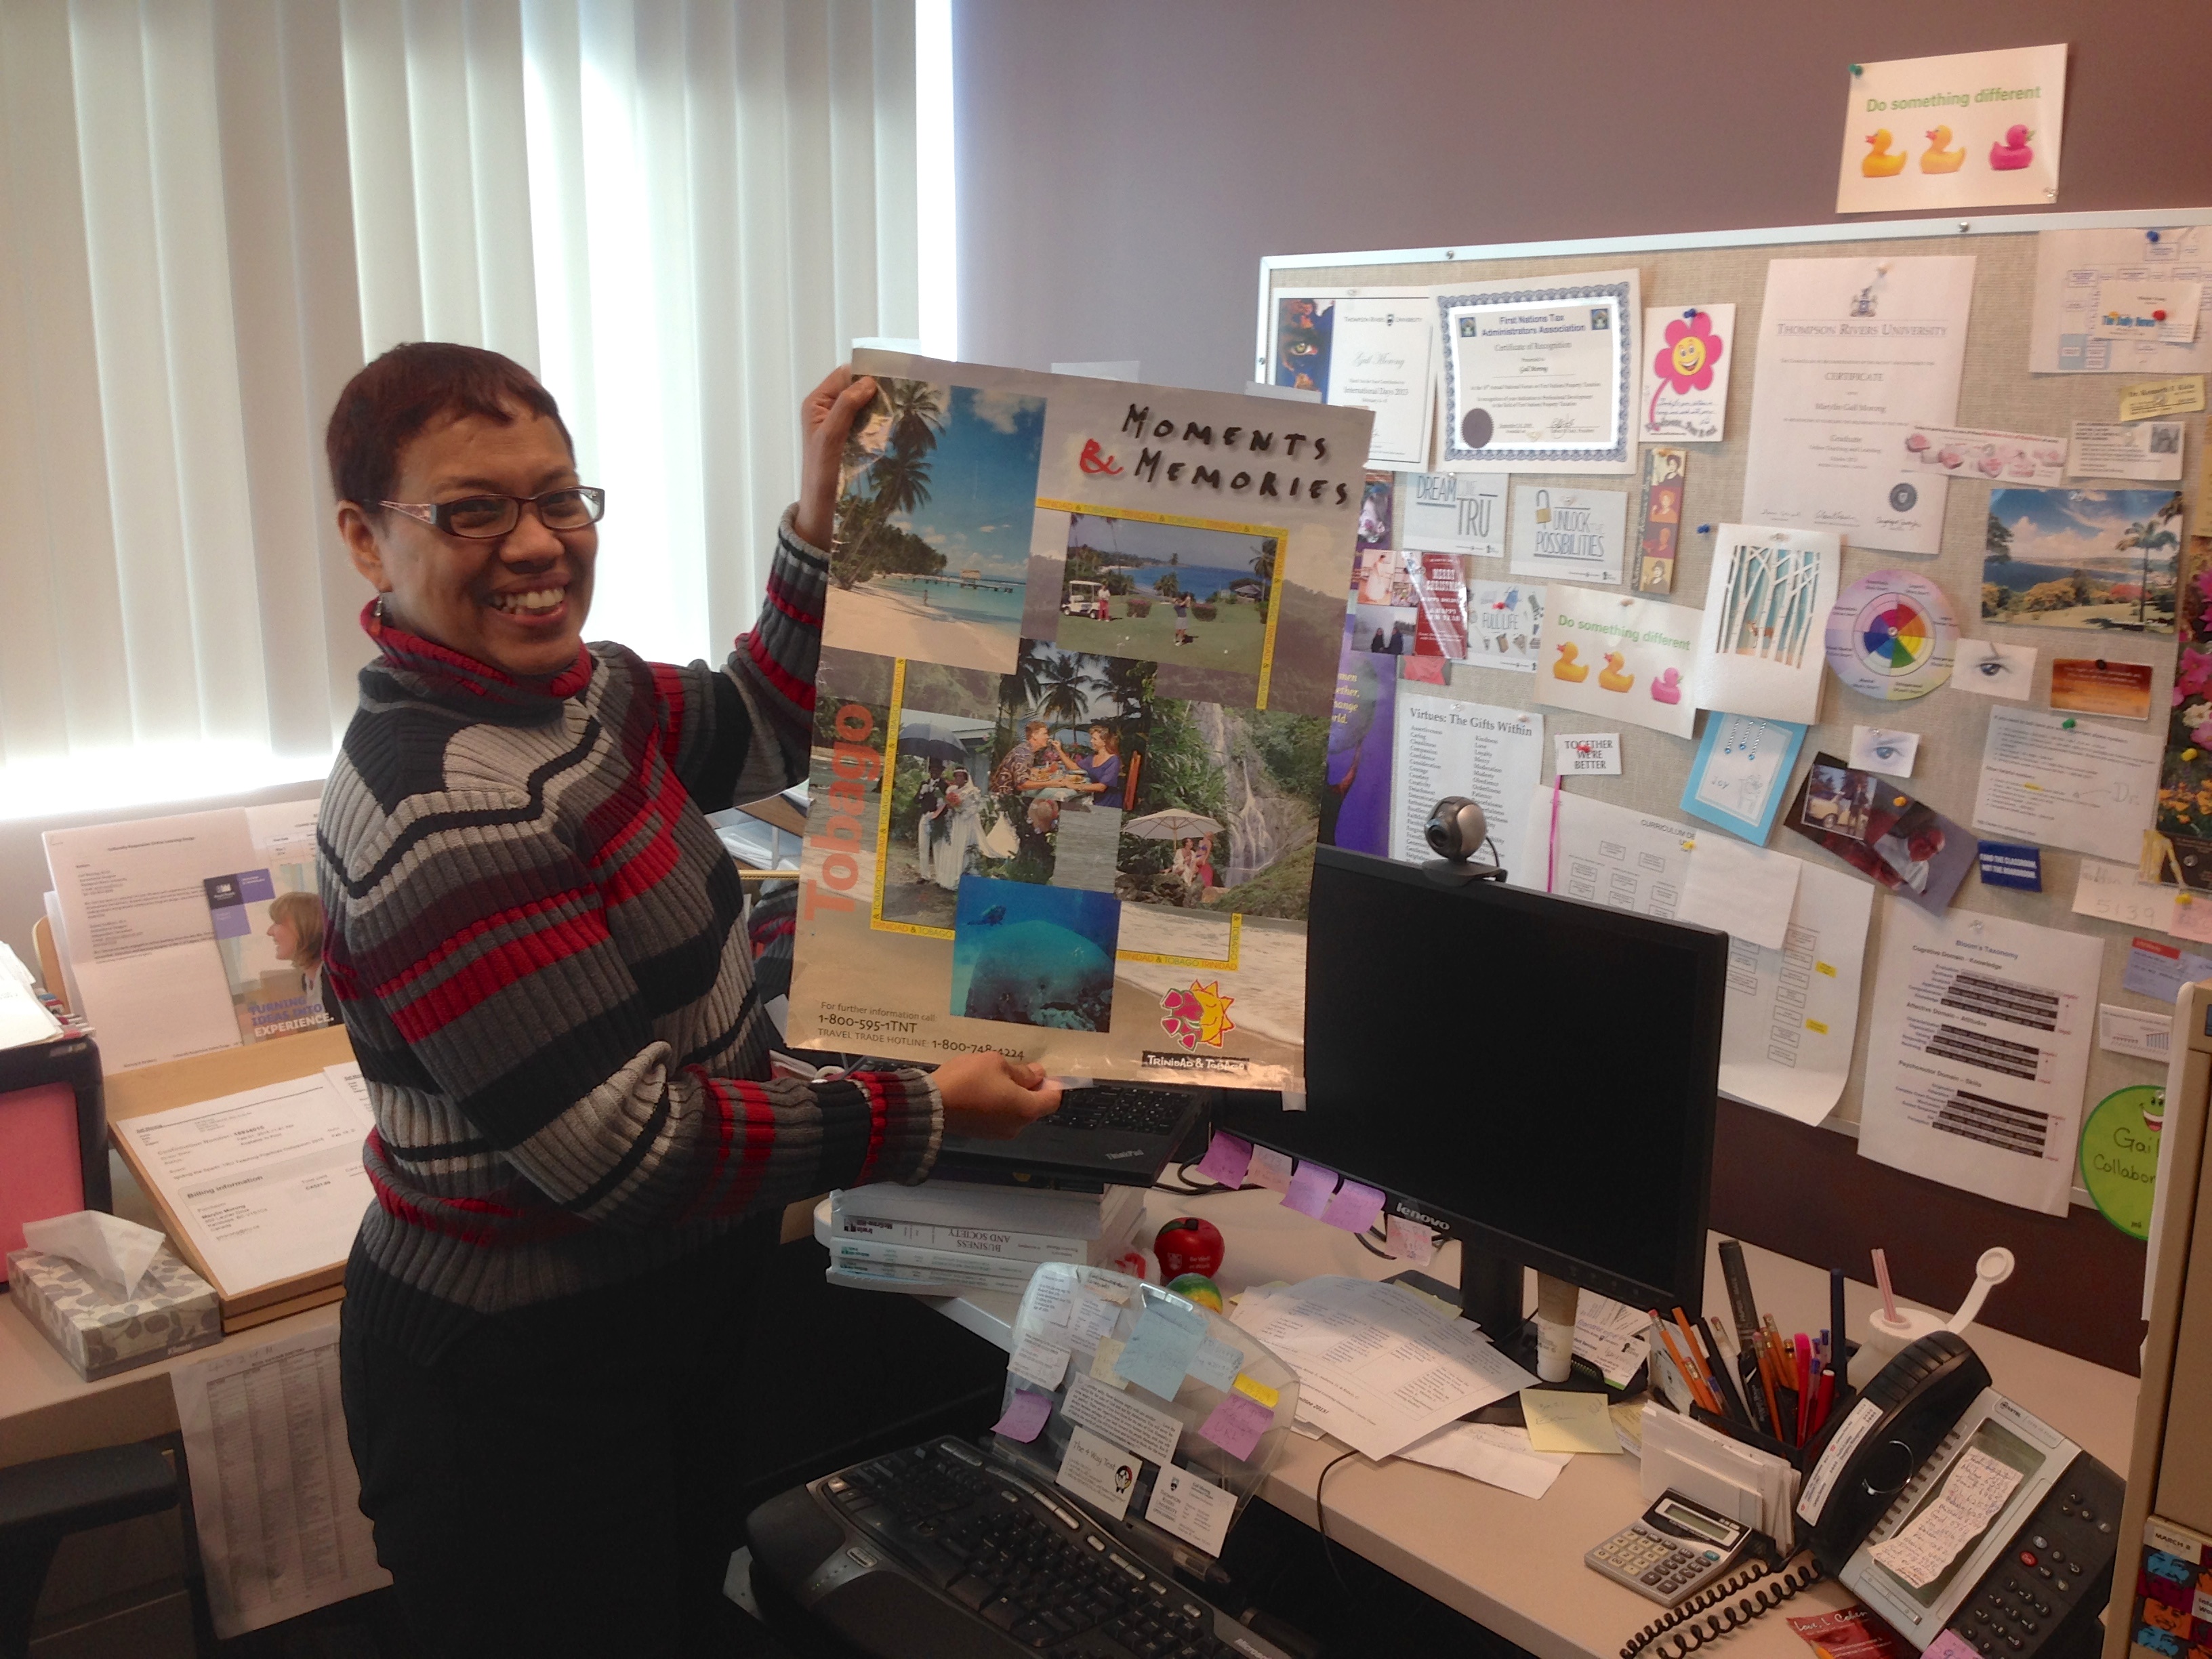
classroom, art, learning